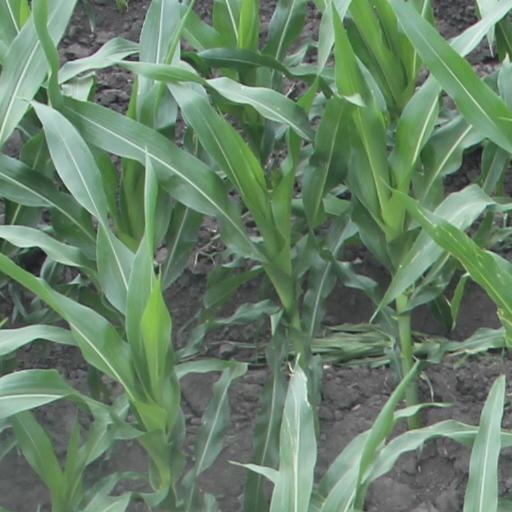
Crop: maize; corn